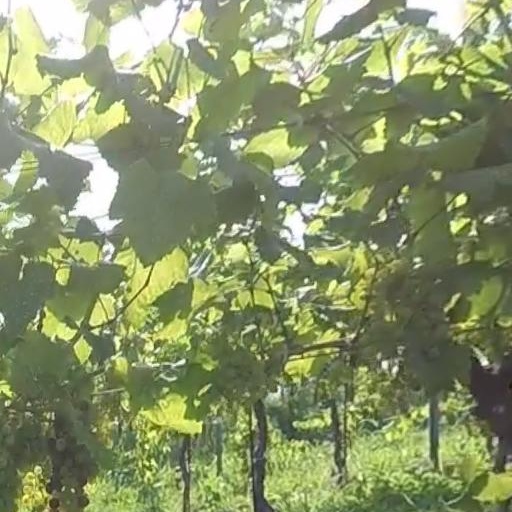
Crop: grape